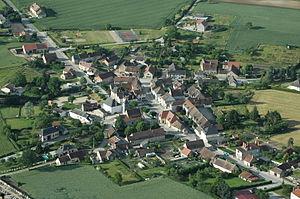
La commune de Bresnay, Allier, France.
Bresnay est une commune française, située dans le département de l'Allier en région Auvergne-Rhône-Alpes.